Okazaki Central Park General Gymnasium

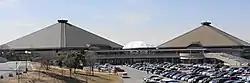

Okazaki Central Park General Gymnasium is a multi-purpose arena in Okazaki, Aichi, Japan.